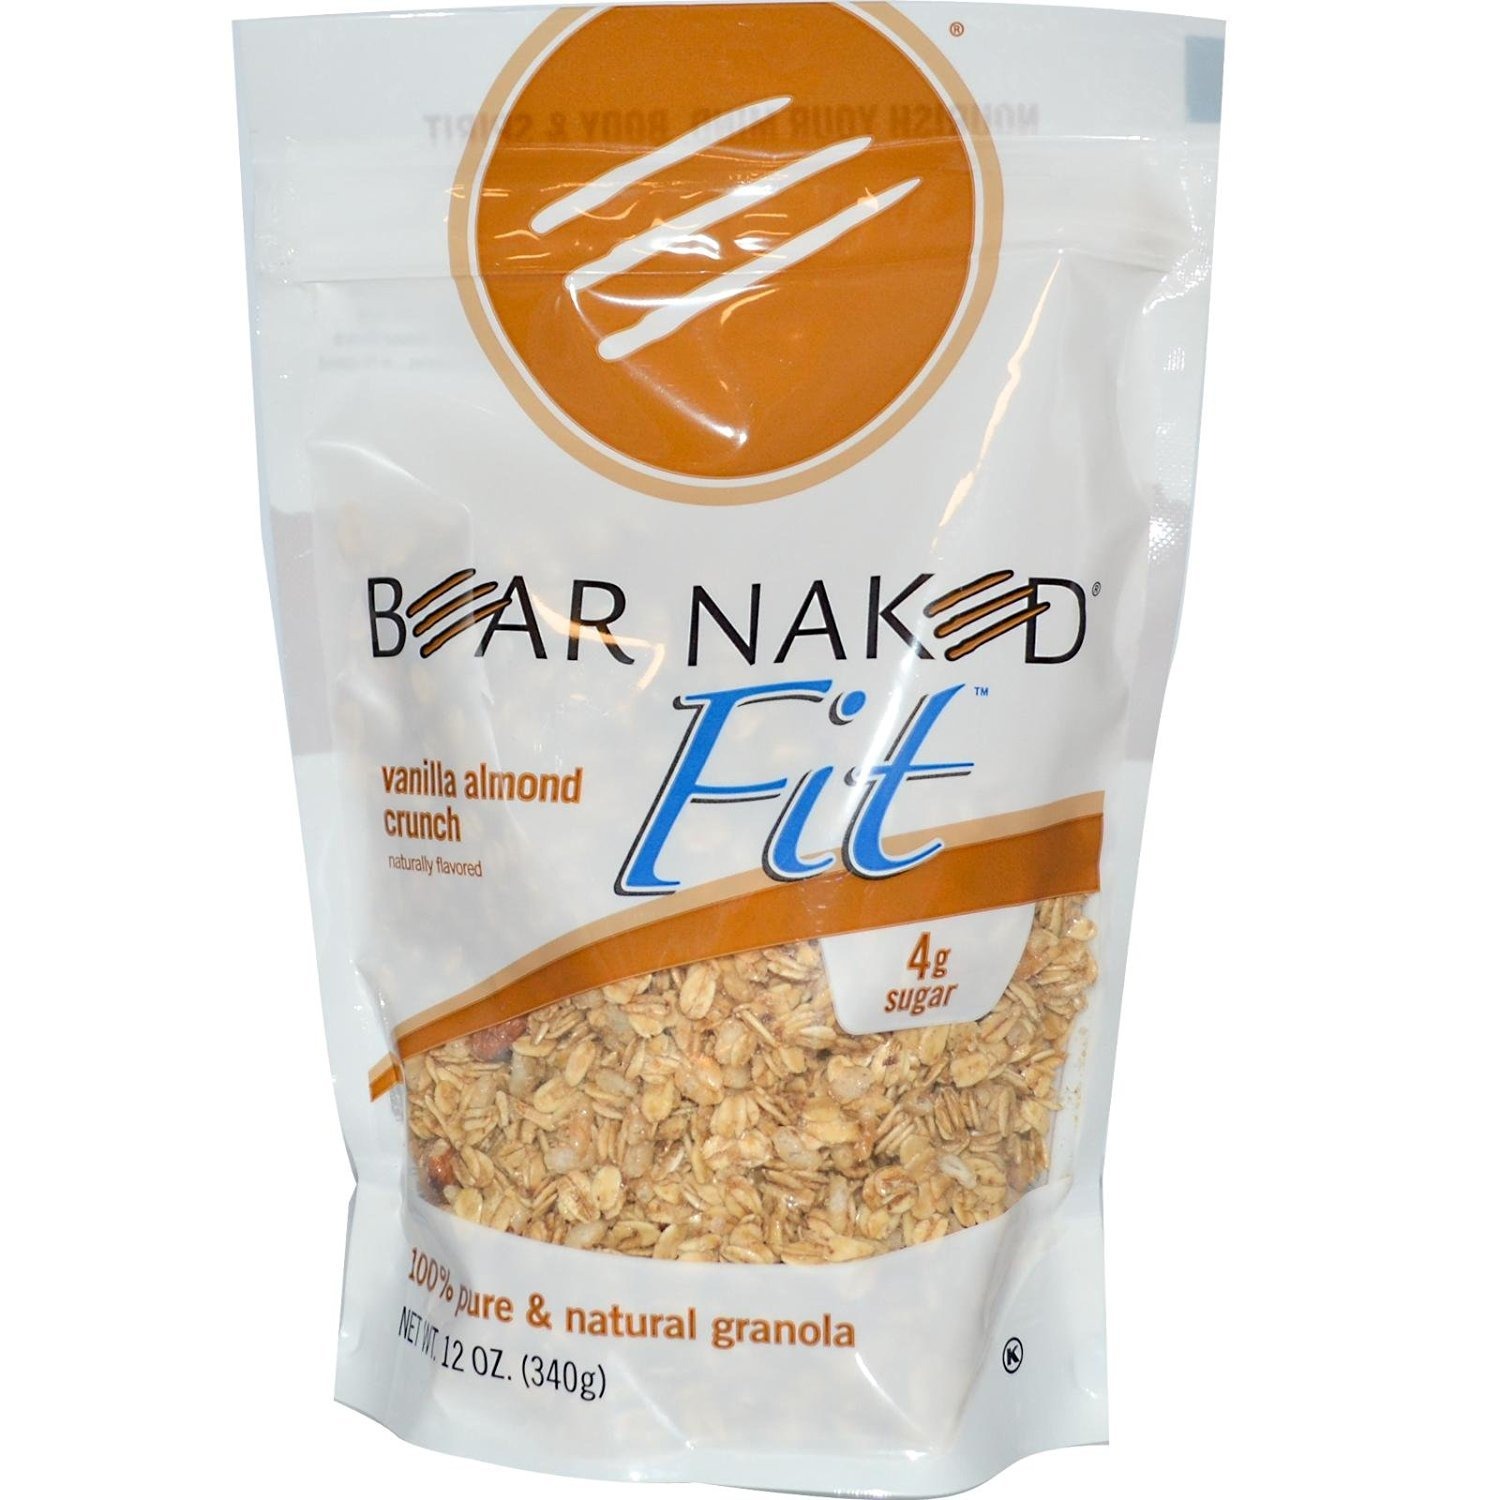
Item Name: Bear Naked - Fit Granola Pure & Natural Vanilla Almond Crunch - 12 oz. (72 Pack)
Value: 864.0
Unit: Fl Oz

Price: 4.96